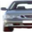
Label: automobile